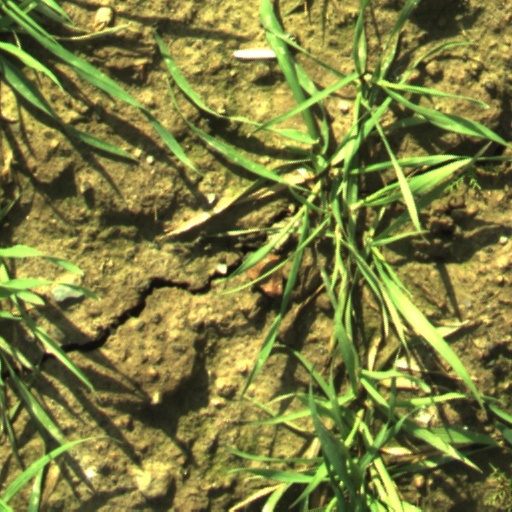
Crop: wheat